Neolithic British Isles

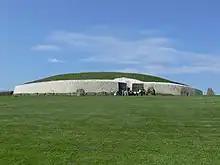
Newgrange passage grave, County Meath, Ireland, c. 3200 BC, restored in 1975.

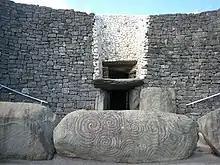
Newgrange entrance and engraved stones.

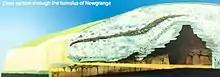
Cross section of the Newgrange tumulus showing sunlight reaching the chamber on the winter solstice

Between 10,000 BC to 8,000 BC the Neolithic Revolution in the Near East gradually transformed hunter-gathering societies into settled agricultural societies. Similar developments later occurred independently in Mesoamerica, Southeast Asia, Africa, China and India. It was in the Near East that the "most important developments in early farming" occurred in the Levant and the Fertile Crescent, which stretched through what are now parts of Syria, Lebanon, Israel, Jordan, Turkey, Iran and Iraq, areas that already had rich ecological variation, which was being exploited by hunter-gatherers in the Late Palaeolithic and the Mesolithic periods.